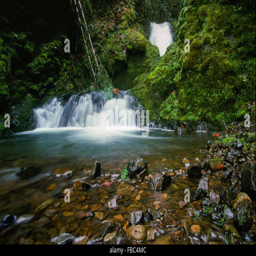
waterfall with no name amidst lush green moss and plants